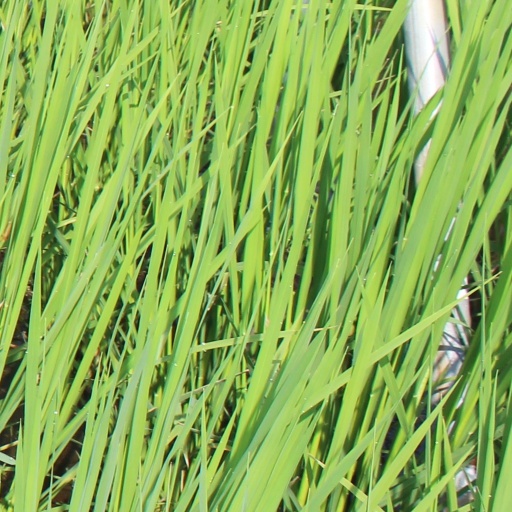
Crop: rice